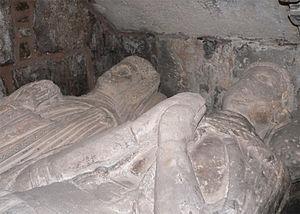
James Douglas, est un baron écossais. Il fut seigneur de Douglas, et 7ᵉ comte de Douglas.